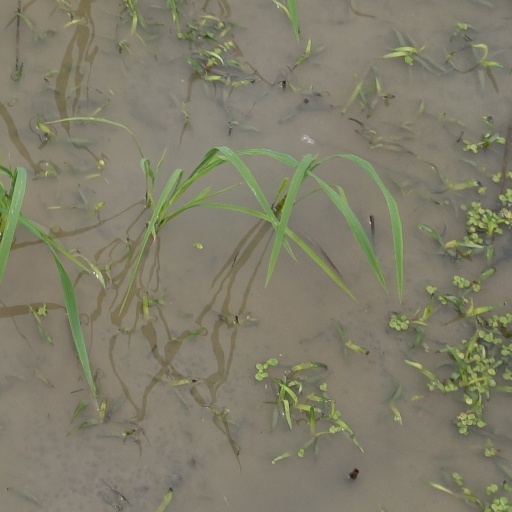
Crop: rice